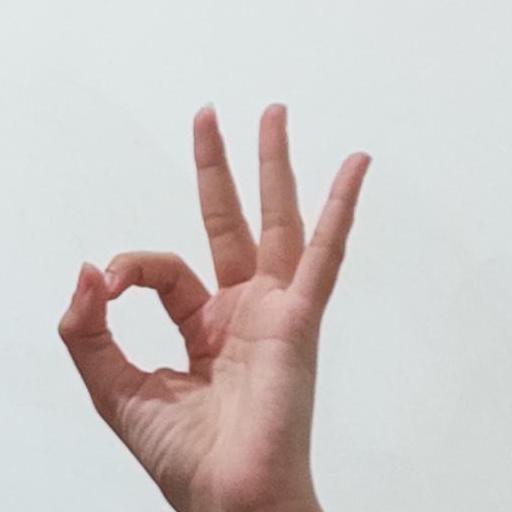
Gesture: ok